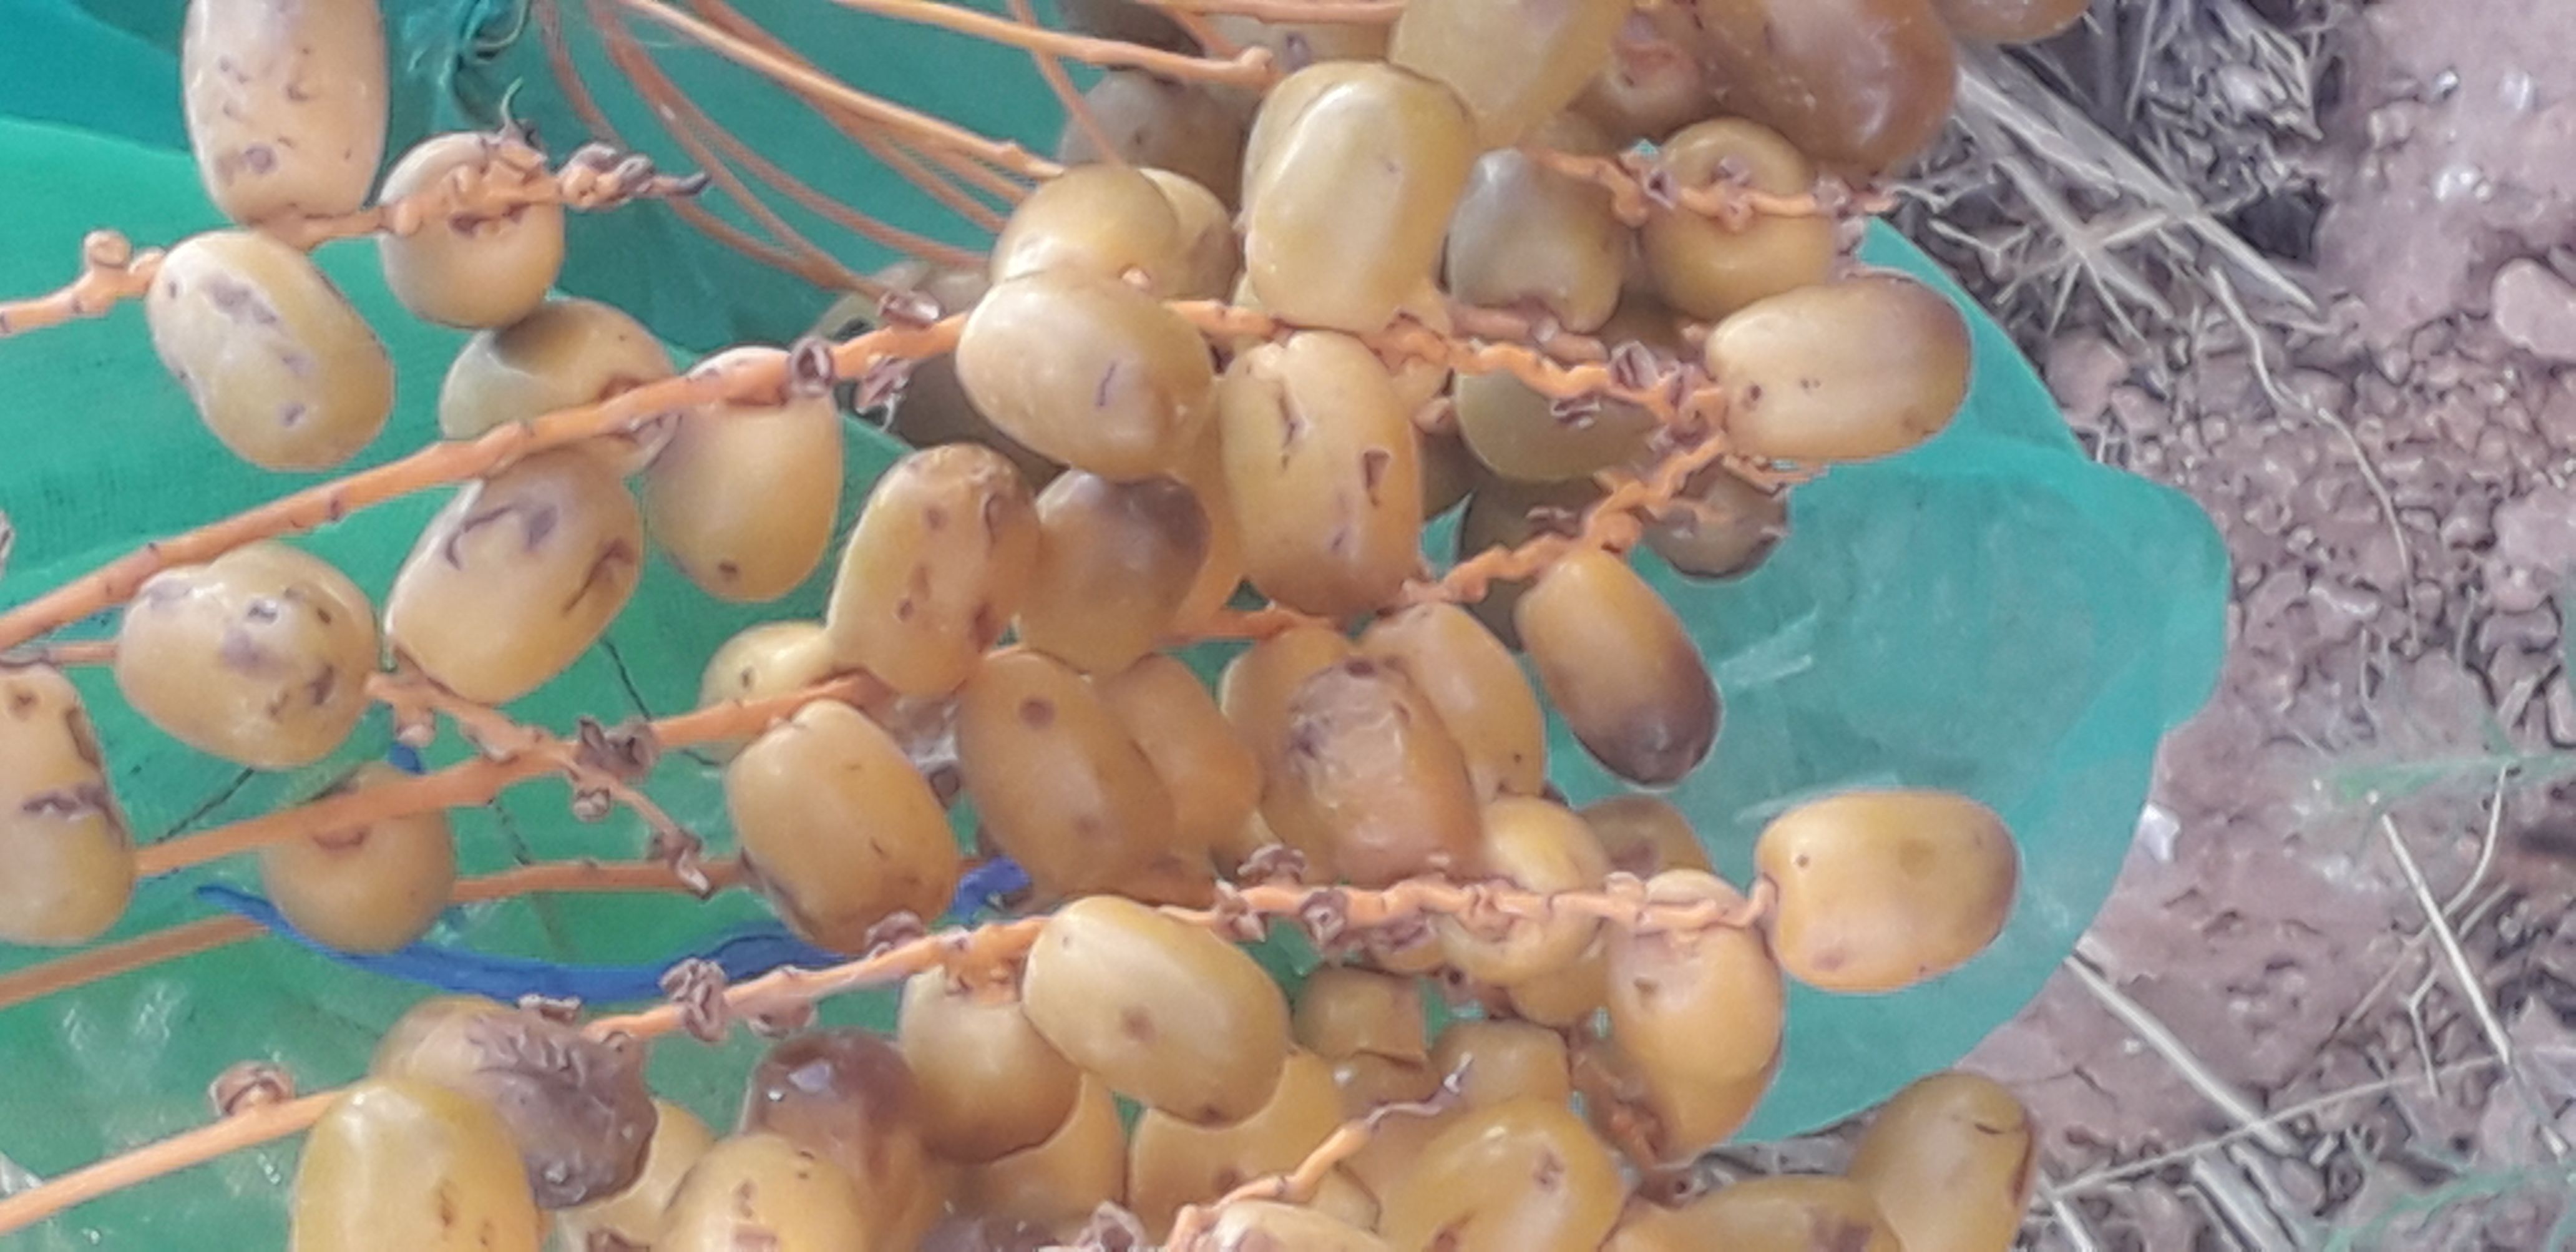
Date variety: Boufagous